Tompot blenny

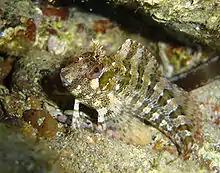
"Parablennius gattorugine"

Tompot blennies are very territorial and their territories are centred around a crevice in the rocky reef which the fish uses for shelter. They occur in shallow seas at depths of although smaller specimens occur in rockpools. They may be found above the low tide mark at very low tides, sheltering under boulders or among exposed vegetation.